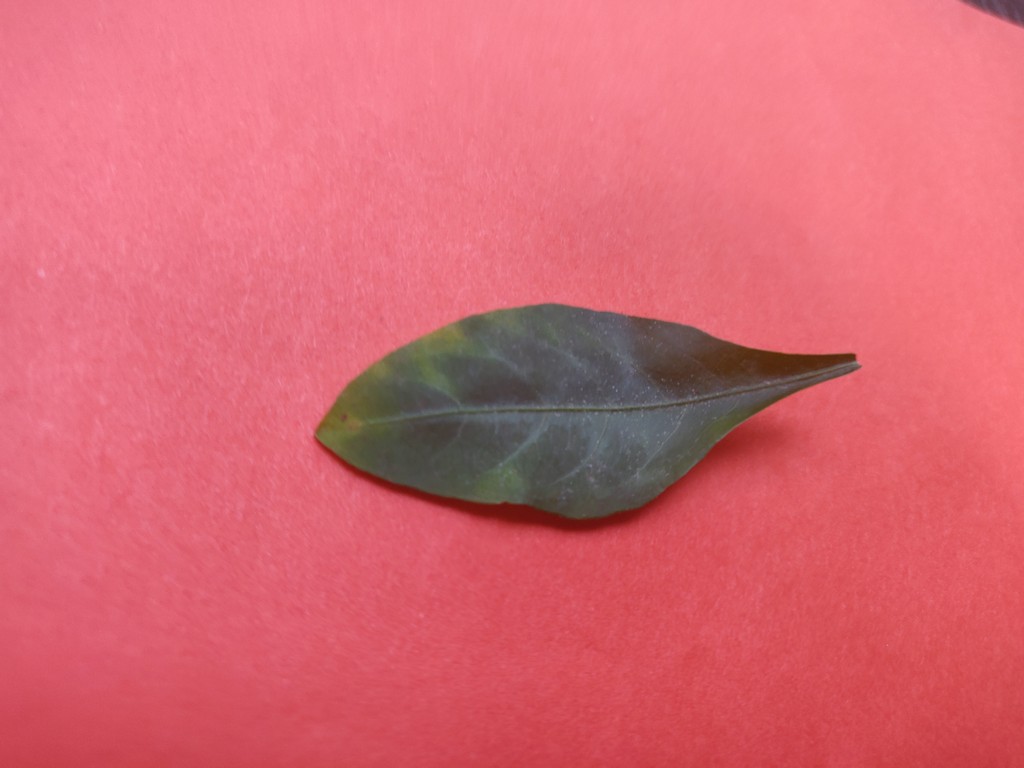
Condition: Unhealthy
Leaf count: single
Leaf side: front